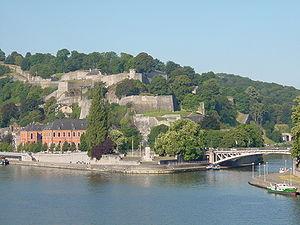
Par histoire de la Wallonie, on entend ici l'histoire des territoires relevant de la région Wallonne telle que définie par la Constitution belge.
Le Grognon est le cœur historique de la ville belge de Namur, capitale de la Wallonie, chef-lieu de la province du même nom, prenant la forme d’une pointe de terre à la confluence de la Sambre et de la Meuse. L'ancien hospice Saint-Gilles abrite le Parlement de la région Wallonne.